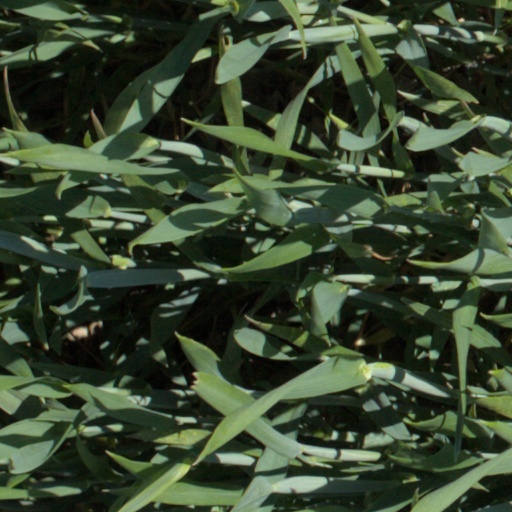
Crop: wheat